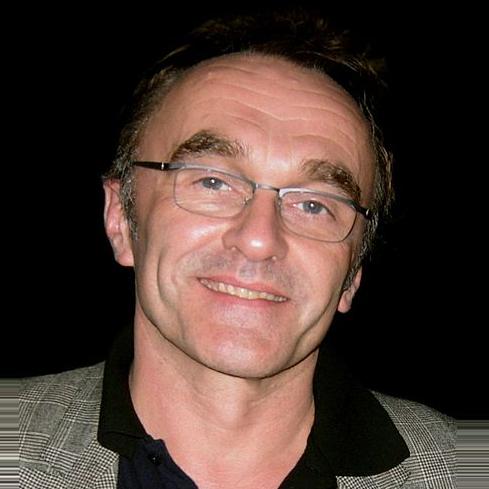
Age: 51